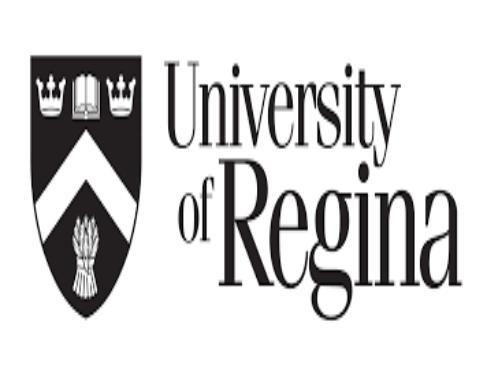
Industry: Clothes